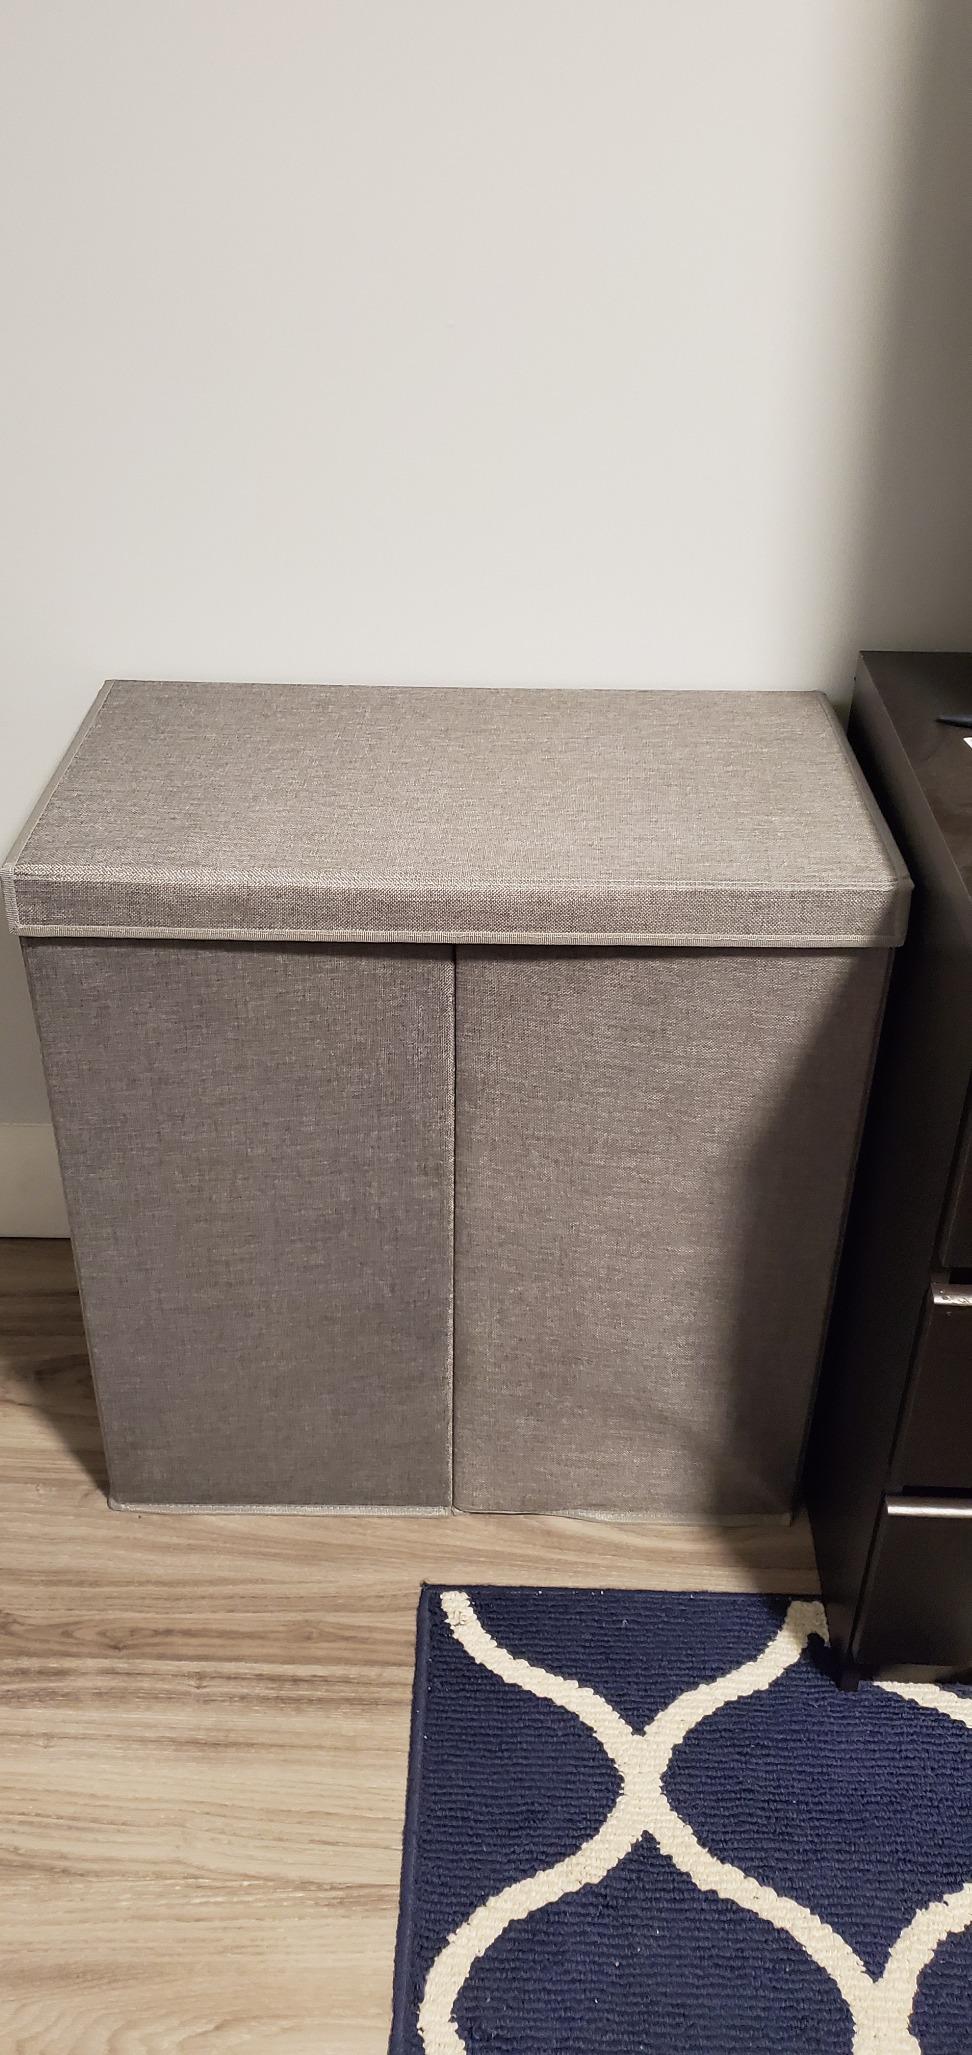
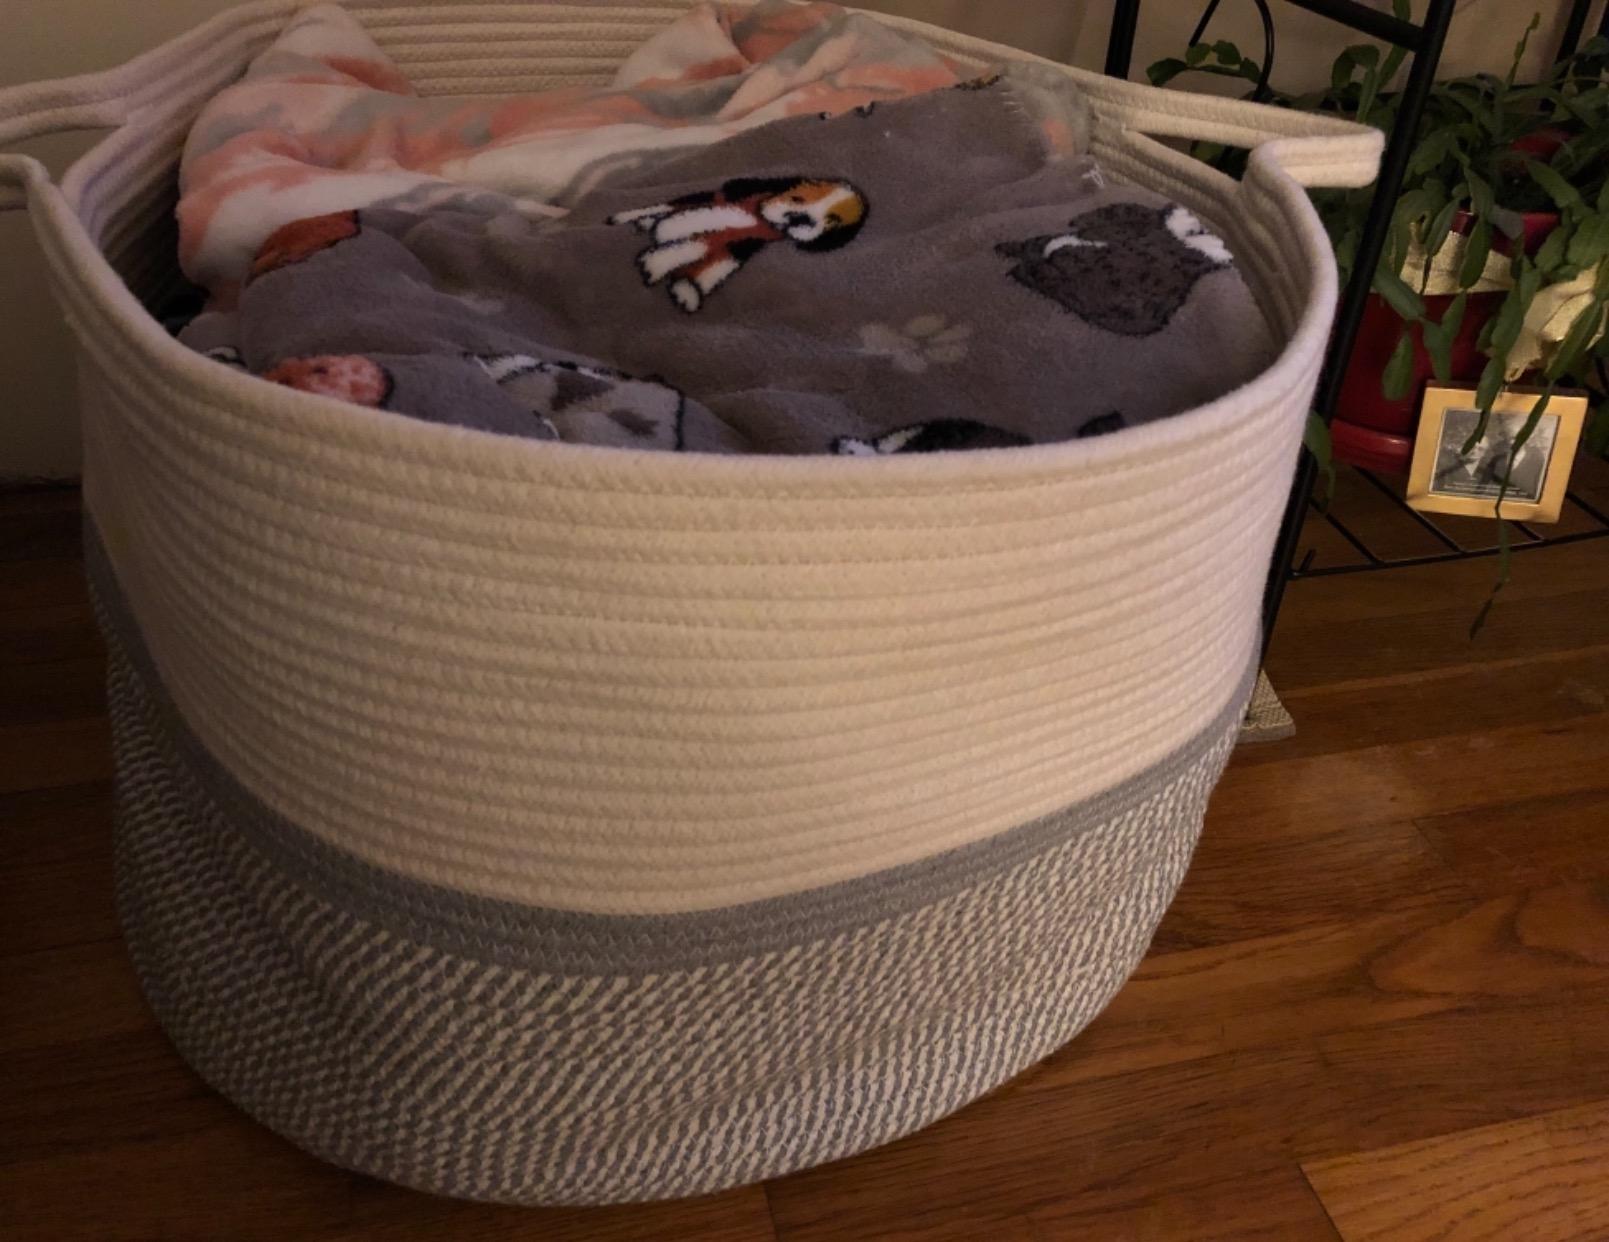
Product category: items_hamper
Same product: no